The Slutcracker

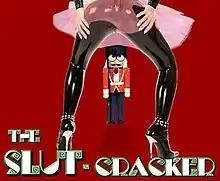
Holiday burlesque performance

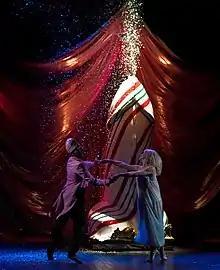
Amy snowing in the 2009 production of "The Slutcracker"

The Slutcracker is a burlesque, satirical version of the 1892 ballet "The Nutcracker" that is the creation of Lipstick Criminals troupe director Vanessa White. It has been performed in Somerville, Massachusetts, and Montreal, Quebec, Canada. The performance incorporates burlesque and tango dancers, drag kings, hoopers, ballerinas, acrobats, and belly dancers in a retelling of Pyotr Ilyich Tchaikovsky's ballet from the point of view of a young woman who experiences a sexual awakening during a holiday dream-like sequence.